Ectropion

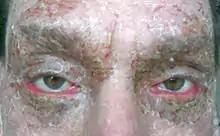
Cycatricial ectropion of lower lids caused by burns of the eyelids and face – eyes open

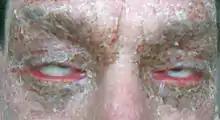
Cycatricial ectropion – closed eyes

Ectropion is a medical condition in which the lower eyelid turns outwards. It is one of the notable aspects of newborns exhibiting congenital harlequin-type ichthyosis, but ectropion can occur due to any weakening of tissue of the lower eyelid. The condition can be repaired surgically. Ectropion is also found in dogs as an inherited, developmental condition.